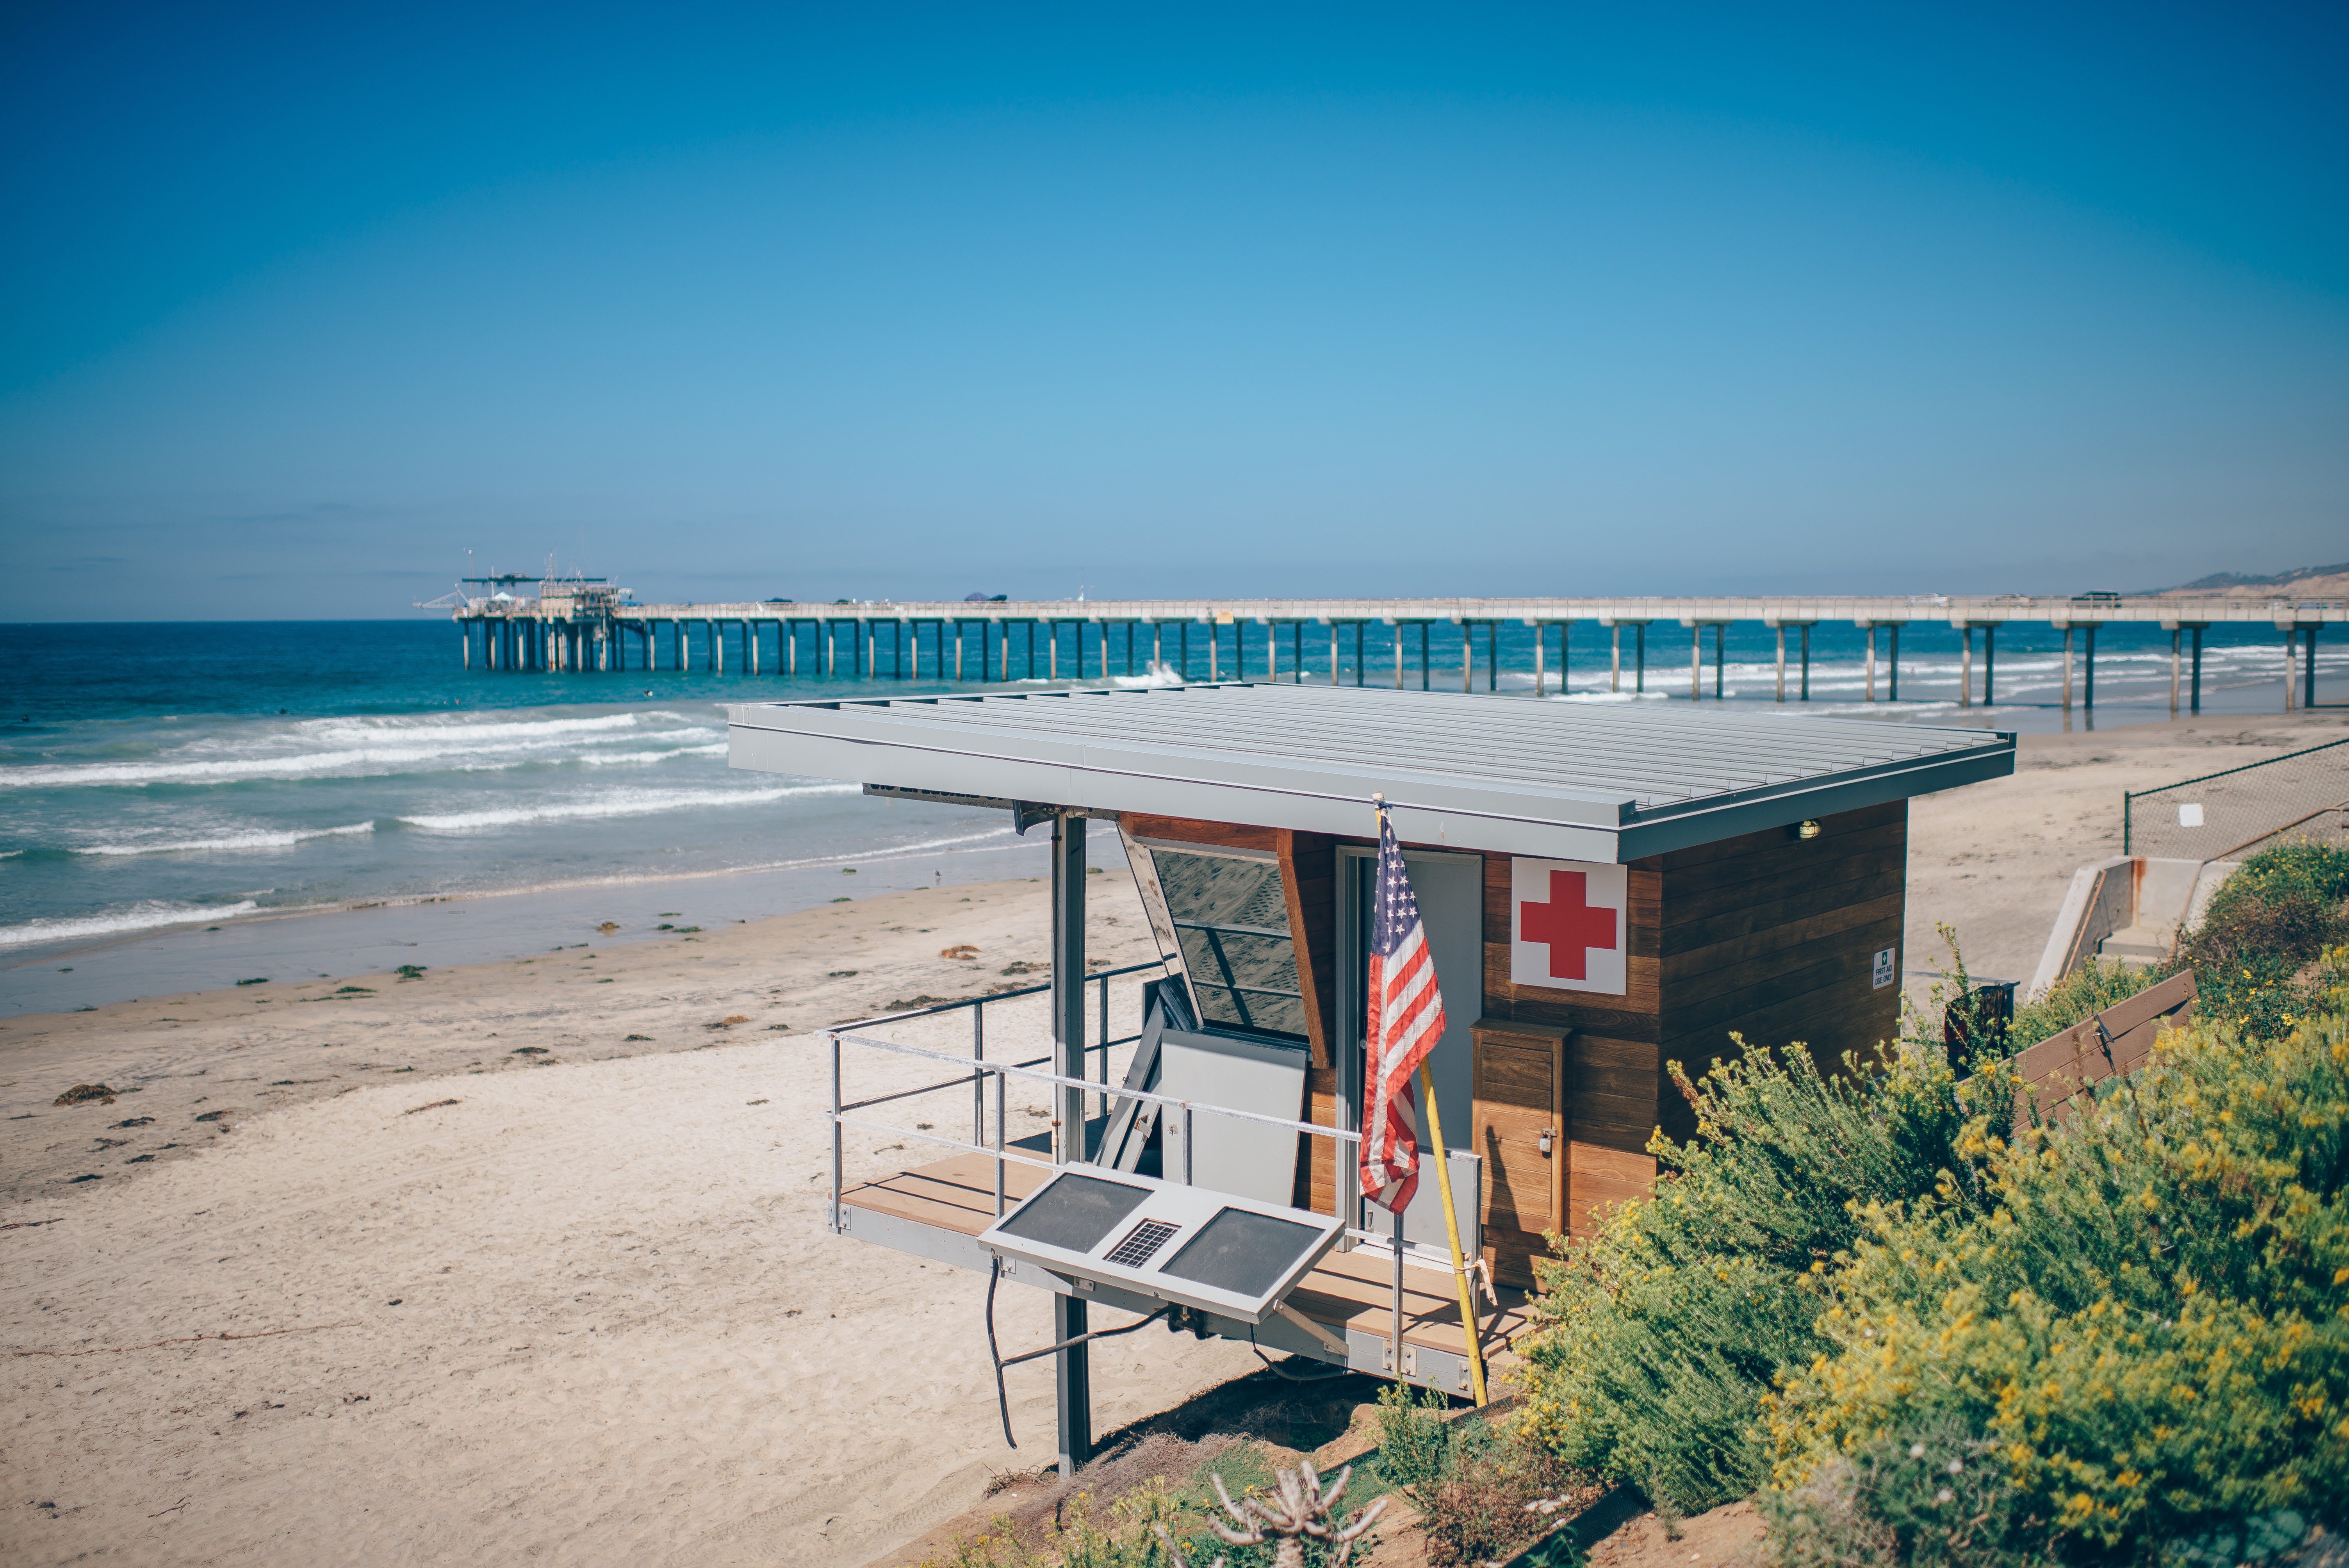
beach, sea, coast, sand, ocean, dock, boardwalk, shore, pier, walkway, lifeguard, vacation, bay, body of water